Symphony No. 2 (Brian)

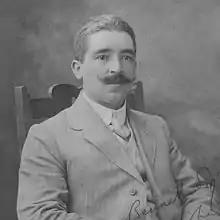
Havergal Brian, c. 1900

The Symphony No. 2 in E minor is a symphony composed by Havergal Brian between 1930 and 1931. It was his third before he reorganized his catalogue in 1967. The work was inspired by Goethe's drama "Götz von Berlichingen". It was originally dedicated to Richard Strauss, but in 1972 he changed it to his then recently deceased daughter Elfreda Brian. While it appears to be a traditional, four-movement symphony in the German postromantic tradition, Brian greatly deviates from convention, and his personal approach to the symphonic discourse only shares superficial elements with other composers.